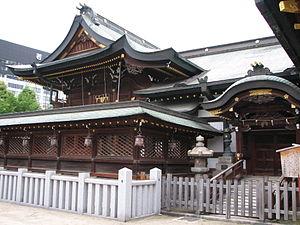
L'Ōsaka Tenman-gū est un sanctuaire shinto consacré au kami Tenjin, situé dans l'arrondissement Kita-ku de la ville d'Osaka au Japon.